Phongsaly province

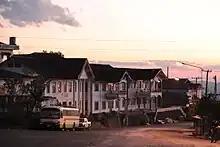
Street in Phongsali

Phôngsali is the primary trade gateway between Laos and China, exporting lumber and importing types of finished goods. There are Chinese manufacturing companies in the province, along with other foreign investment.